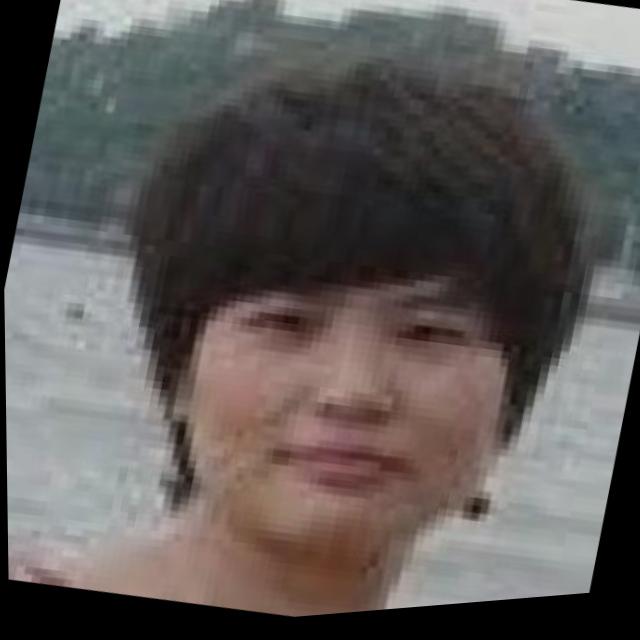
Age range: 21-44